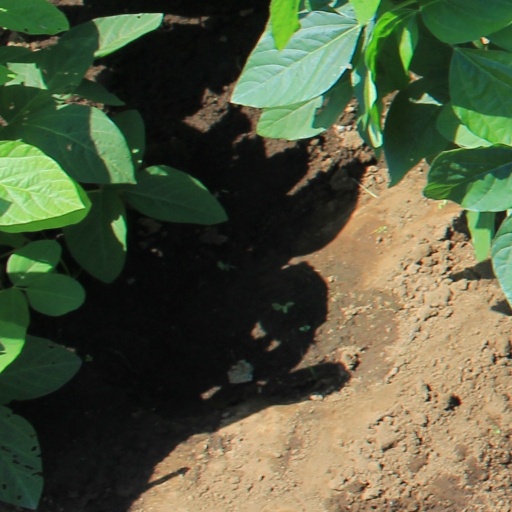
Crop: soybean